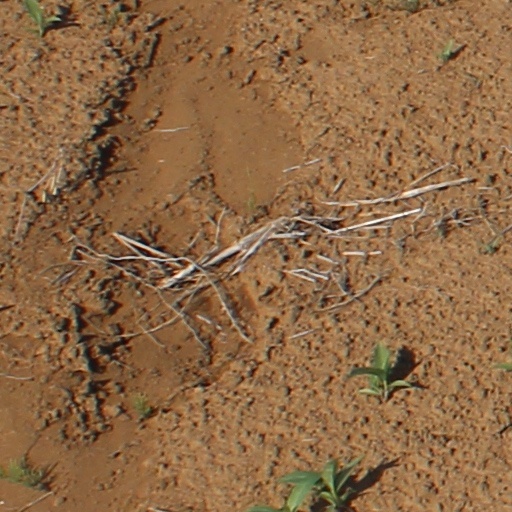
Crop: wheat